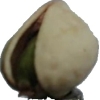
Label: pistachio